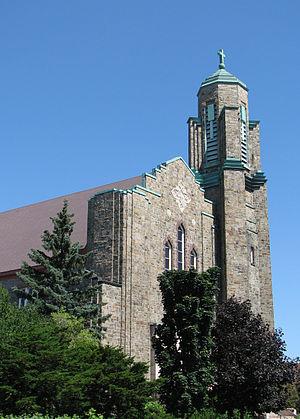
Église Saint-Jean-Berchmans à Montréal
L'église Saint-Jean-Berchmans est une grande église catholique du quartier Petite-Patrie, à Montréal. Elle est située sur le boulevard Rosemont, à l'est de l'avenue Papineau.